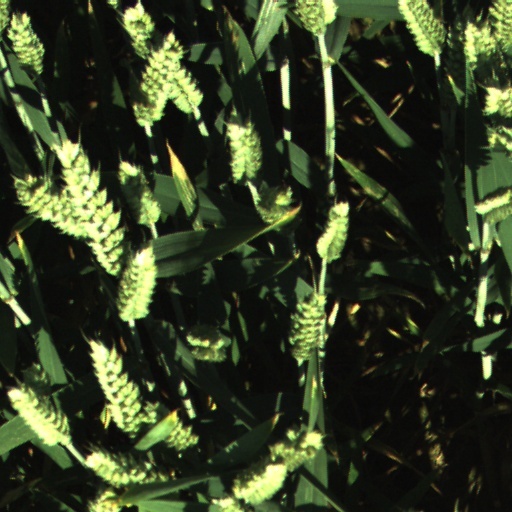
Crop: wheat